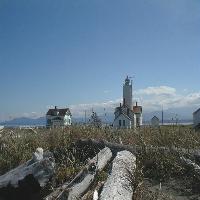
Weather: sun or clear